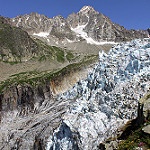
Label: glacier